NXT TakeOver: Philadelphia

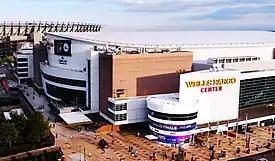
The event was held at the Wells Fargo Center in Philadelphia, Pennsylvania.

TakeOver was a series of professional wrestling events that began in May 2014, as WWE's then-developmental league NXT held its second WWE Network-exclusive event, billed as TakeOver. In subsequent months, the "TakeOver" moniker became the brand used by WWE for all of its major NXT events. Announced on January 26, 2017, TakeOver: Philadelphia was scheduled as the 18th NXT TakeOver event and was held on January 27, 2018, as a support show for that year's Royal Rumble pay-per-view. It was held at the Wells Fargo Center and was named after the venue's city of Philadelphia, Pennsylvania. Tickets went on sale on December 1.